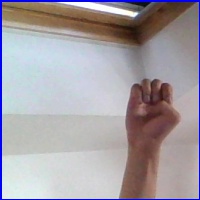
Letra: E